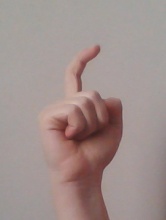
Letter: ra